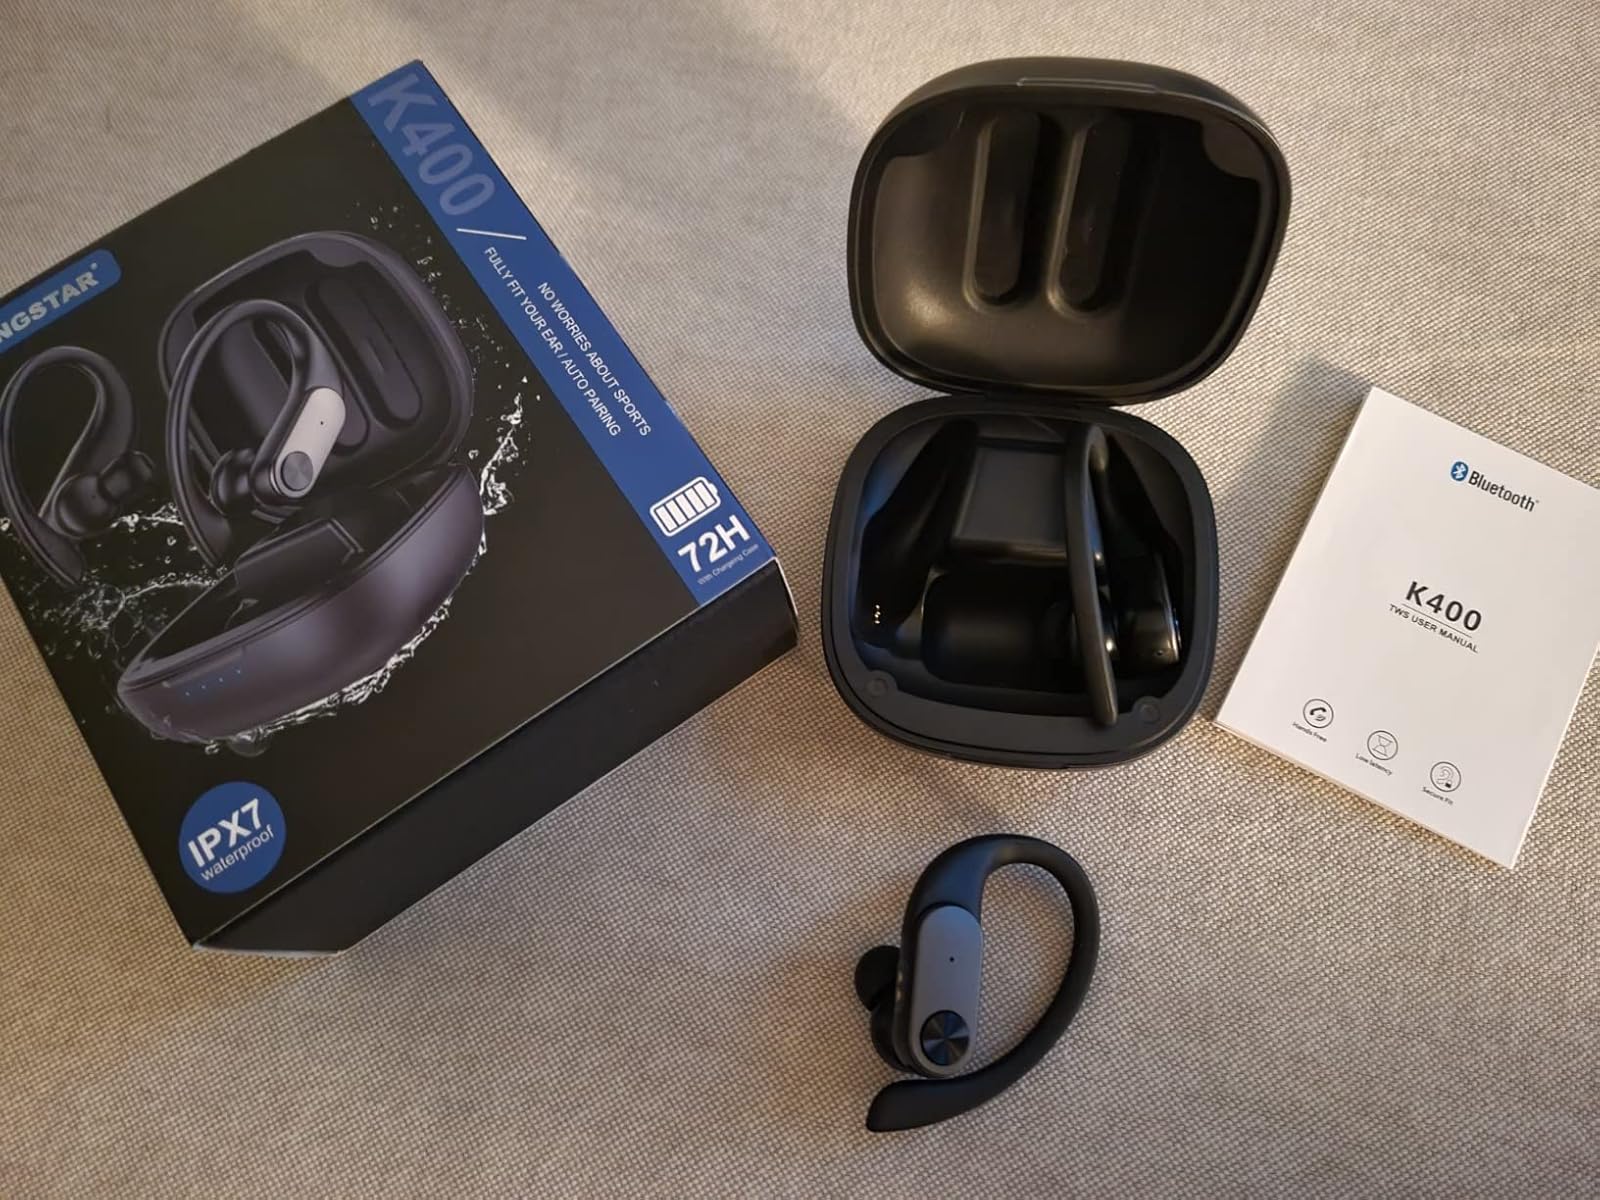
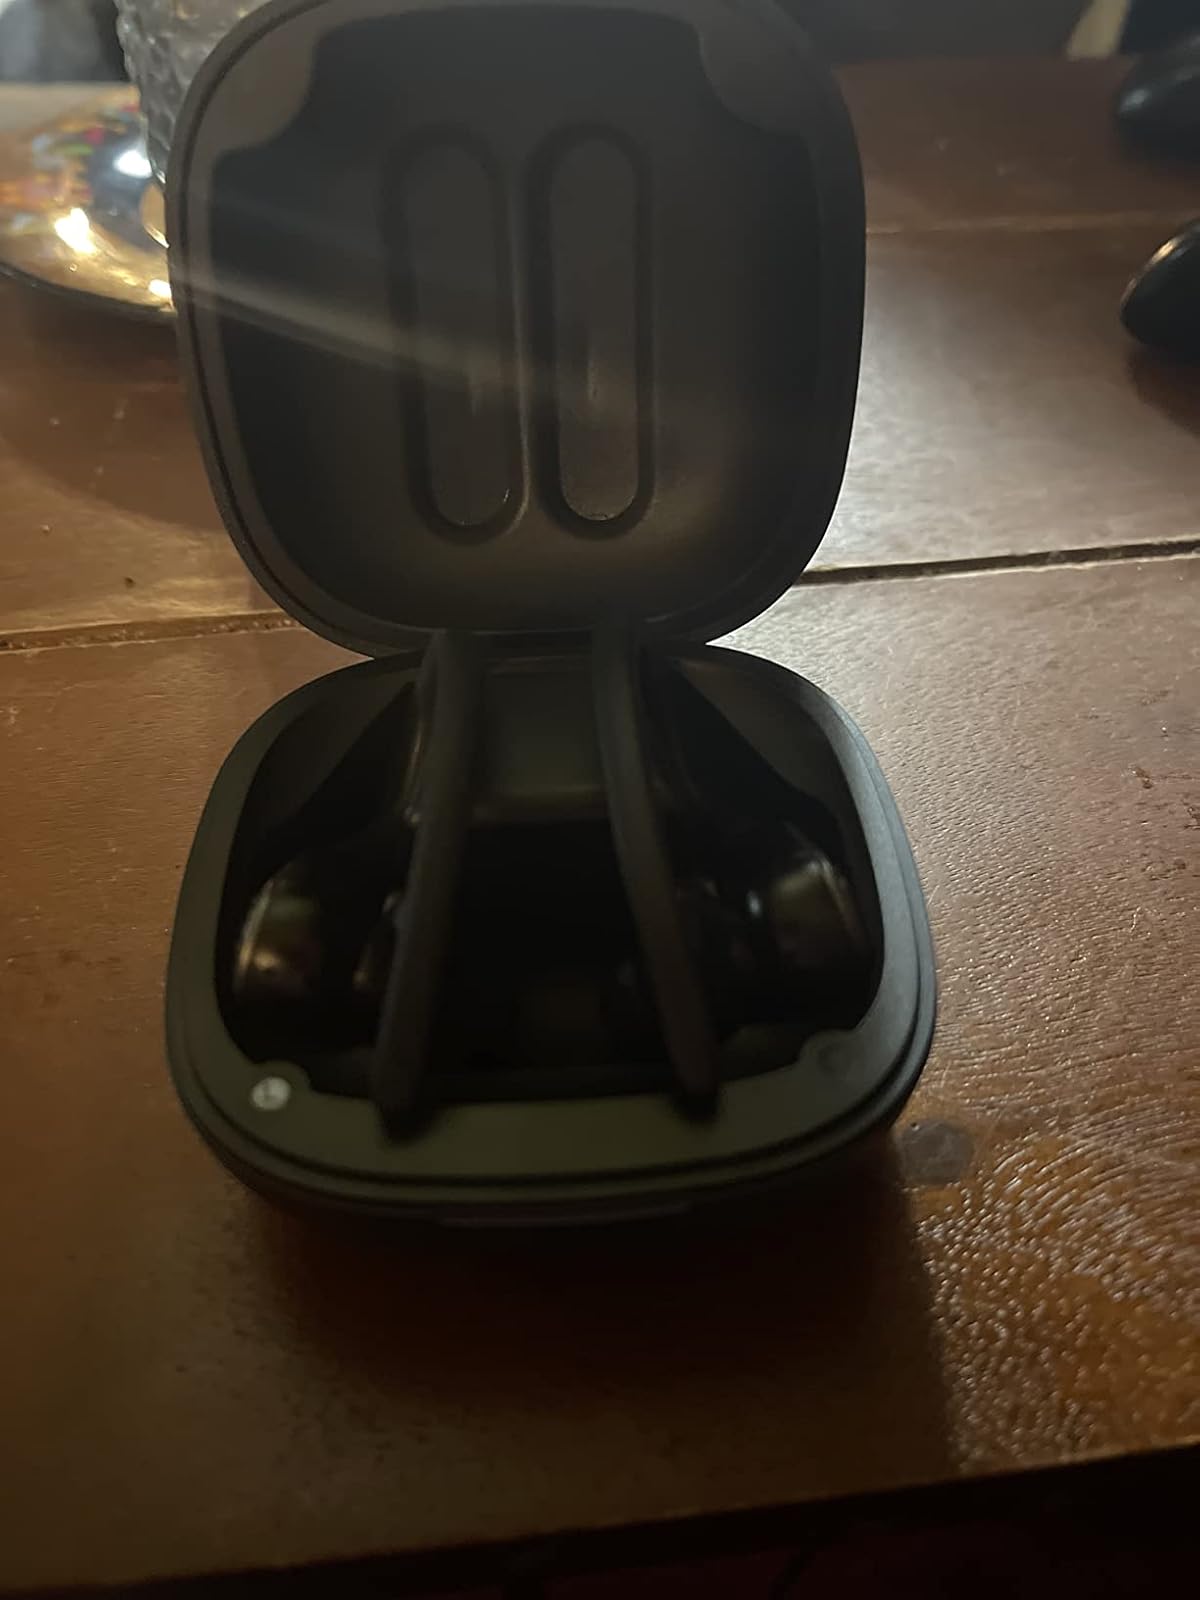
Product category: earbuds
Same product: yes